Igor Orlov (politician)

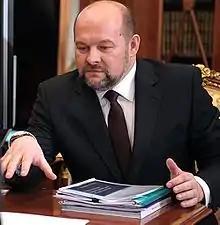
Orlov in 2014

Igor Anatolyevich Orlov (Russian: Игорь Анатольевич Орлов; born 17 August 1964) is a Russian politician and engineer who served as the governor of Arkhangelsk Oblast from 2012 to 2020. He resigned amid the 2018–2020 Shies protests, which opposed the construction of a landfill in the region.